Five Minutes to Love

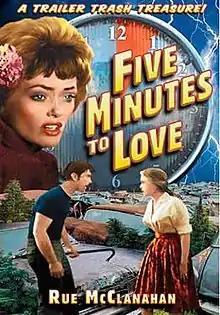

Five Minutes to Love (originally known as The Rotten Apple, Junk Yard Love and It Only Takes Five Minutes) is a 1963 American drama film directed by John Hayes and starring Rue McClanahan as Poochie, a woman who lives in a junkyard. The film was critically lambasted, and later picked up by exploitation filmmaker Kroger Babb.